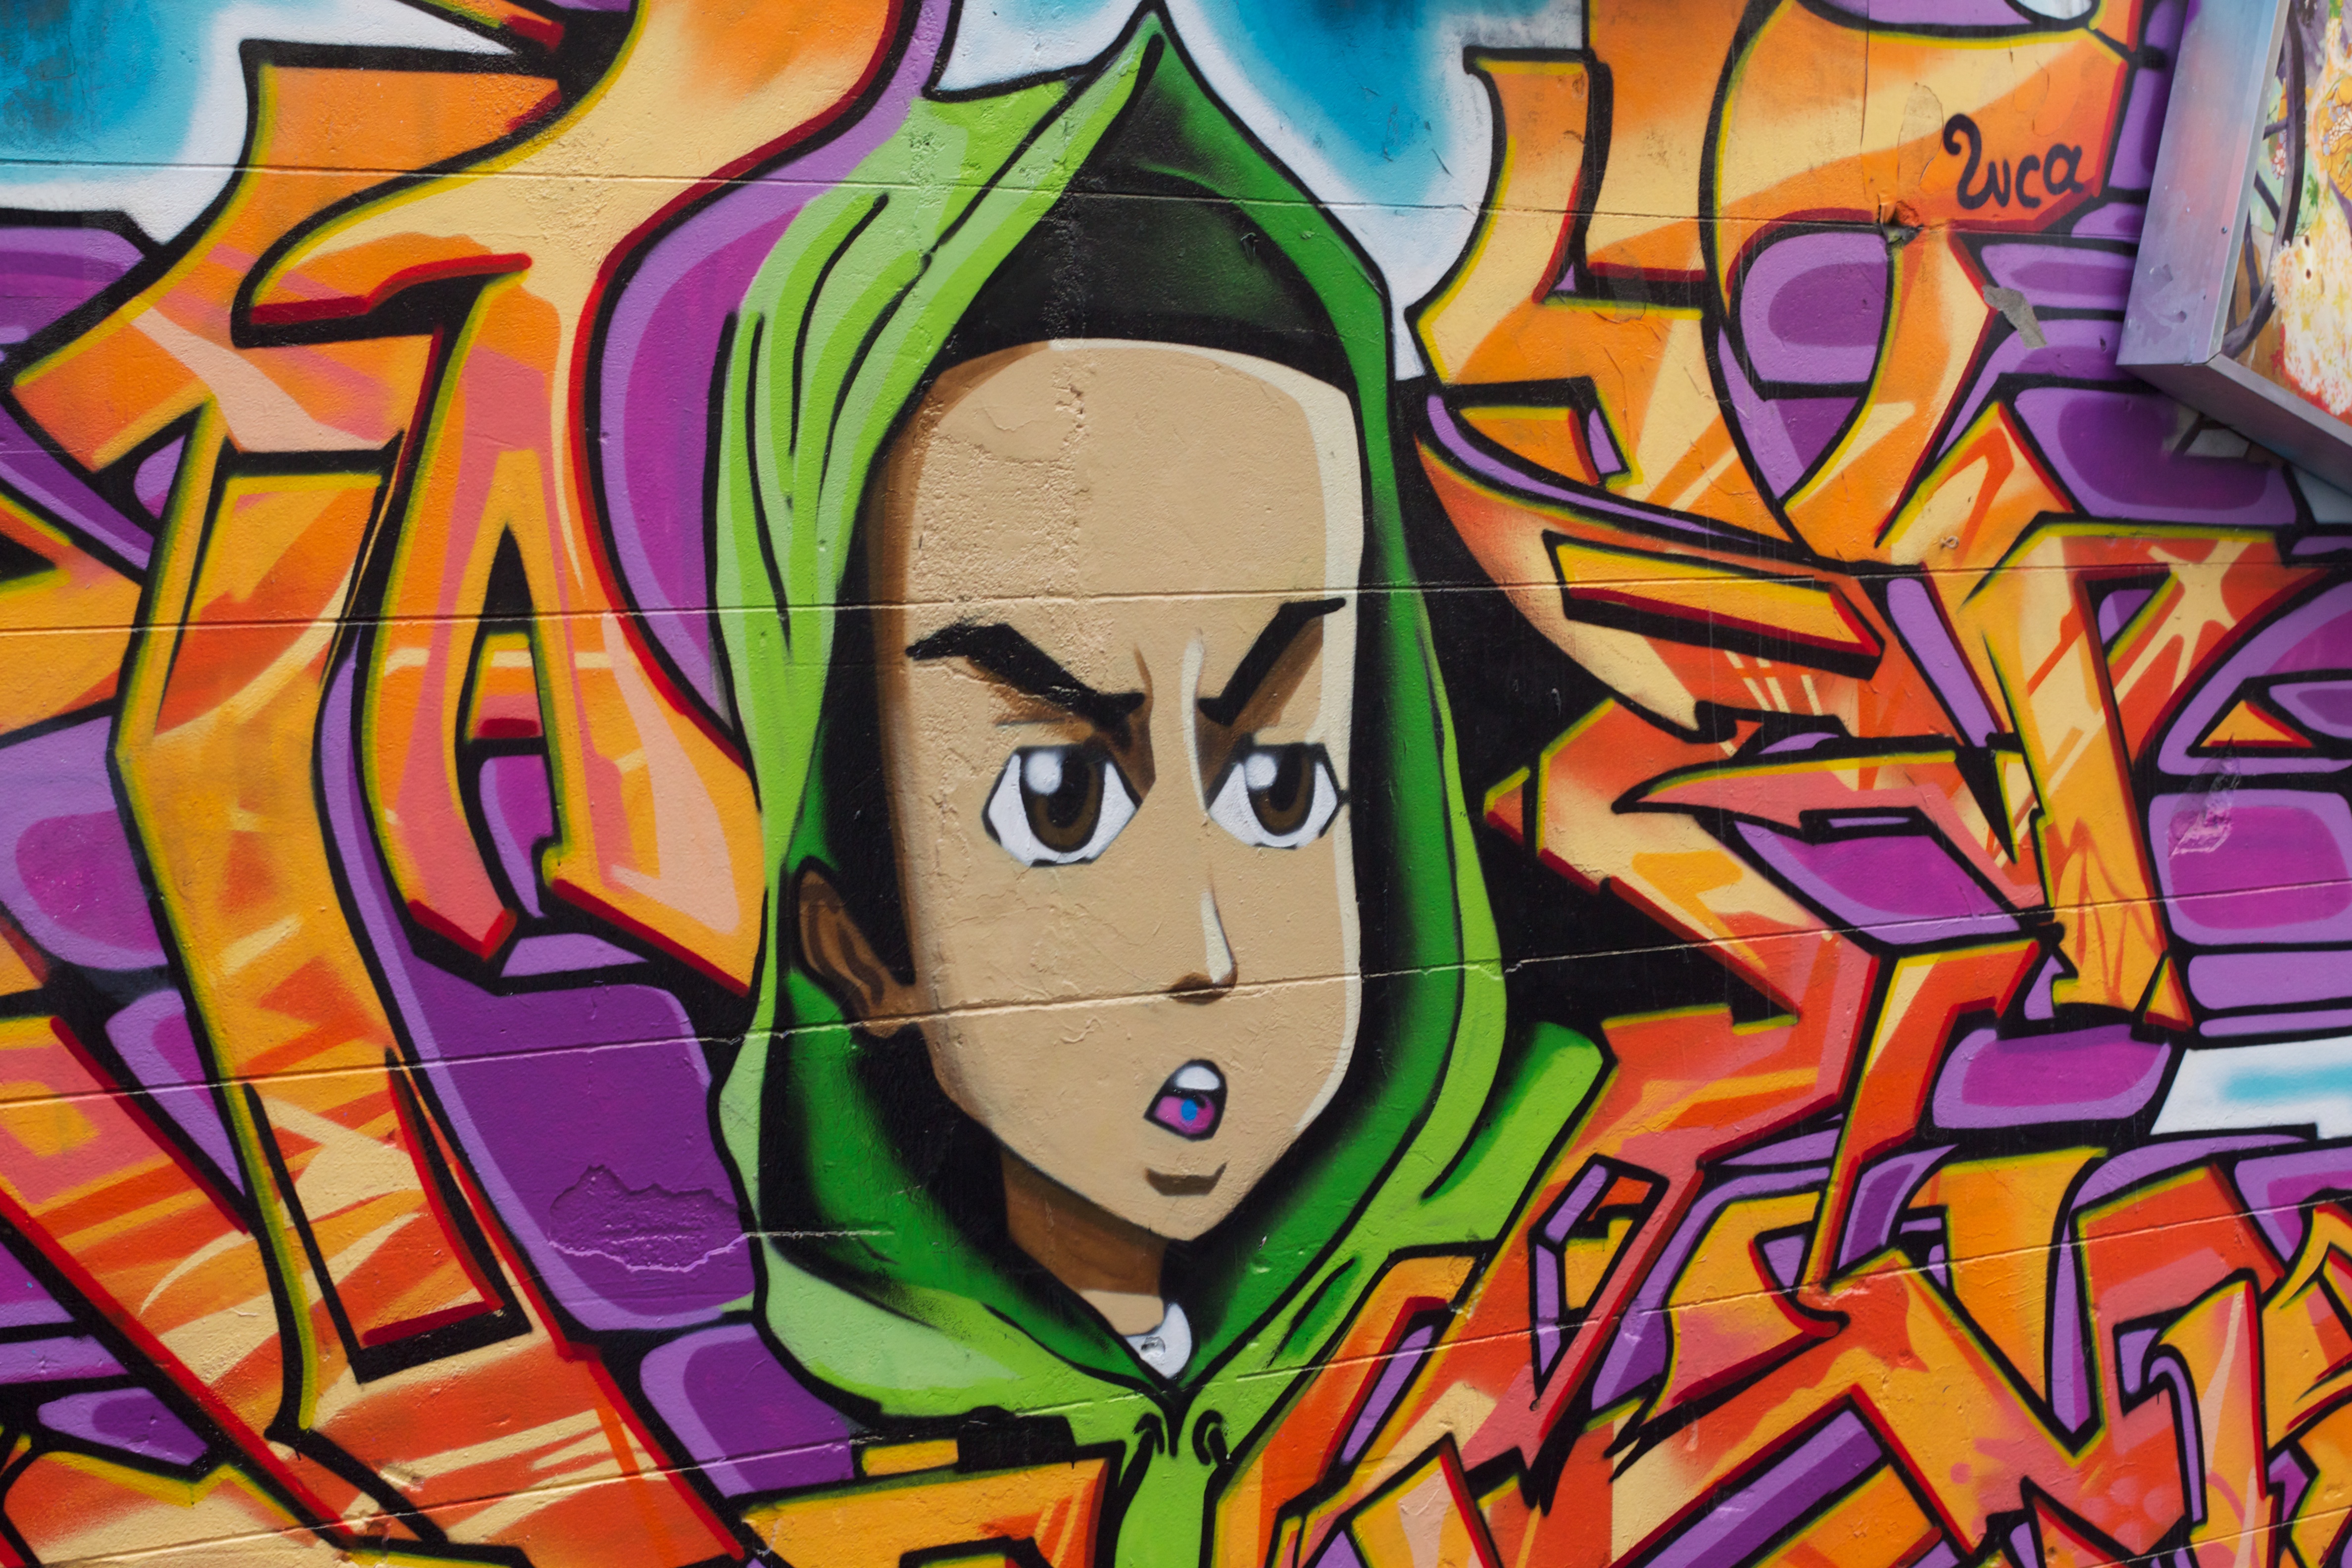
window, graffiti, street art, art, illustration, auodyssey, comic book